Shota Sometani

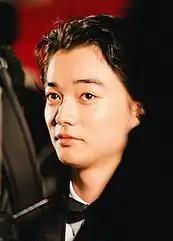
At the 2014 Tokyo International Film Festival

is a Japanese actor from Koto, Tokyo. He is known for his protagonist roles in "Himizu" and .